Burns Verkaufen der Kraftwerk

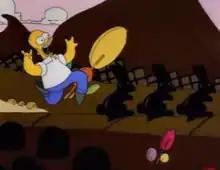
Homer skipping through the Land of Chocolate in a fantasy sequence

"Burns Verkaufen der Kraftwerk" is the eleventh episode of the third season of the American animated television series "The Simpsons". It first aired on Fox in the United States on December 5, 1991. In the episode, Mr. Burns sells the power plant to two German investors for $100 million. The new owners immediately fire Homer, the plant's safety inspector, for his incompetence. Burns soon realizes his former workers no longer fear him and buys the plant back to regain their respect.